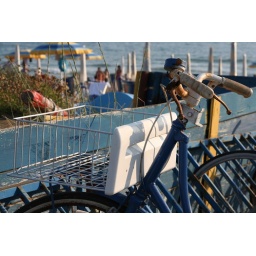
Shelf on bike near on the beach - Baia Domizia, Caserta, Italy